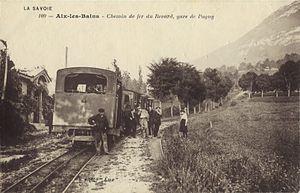
Aix Les Bains chemin de fer du Revard gare de Pagny
Le chemin de fer du Mont-Revard était une ligne de chemin de fer à crémaillère de 9,350 kilomètres, inaugurée en 1892, qui reliait Aix-les-Bains au mont Revard en Savoie. La ligne disparaît en 1937 pour être remplacée par un téléphérique.
Le département de la Savoie est un département français de la région Auvergne-Rhône-Alpes, dont le chef-lieu est la ville de Chambéry. Ses habitants sont connus sous le nom de Savoyards. L'Insee et La Poste lui attribuent le code 73.
Mouxy est une commune française située dans le département de la Savoie, en région Auvergne-Rhône-Alpes.